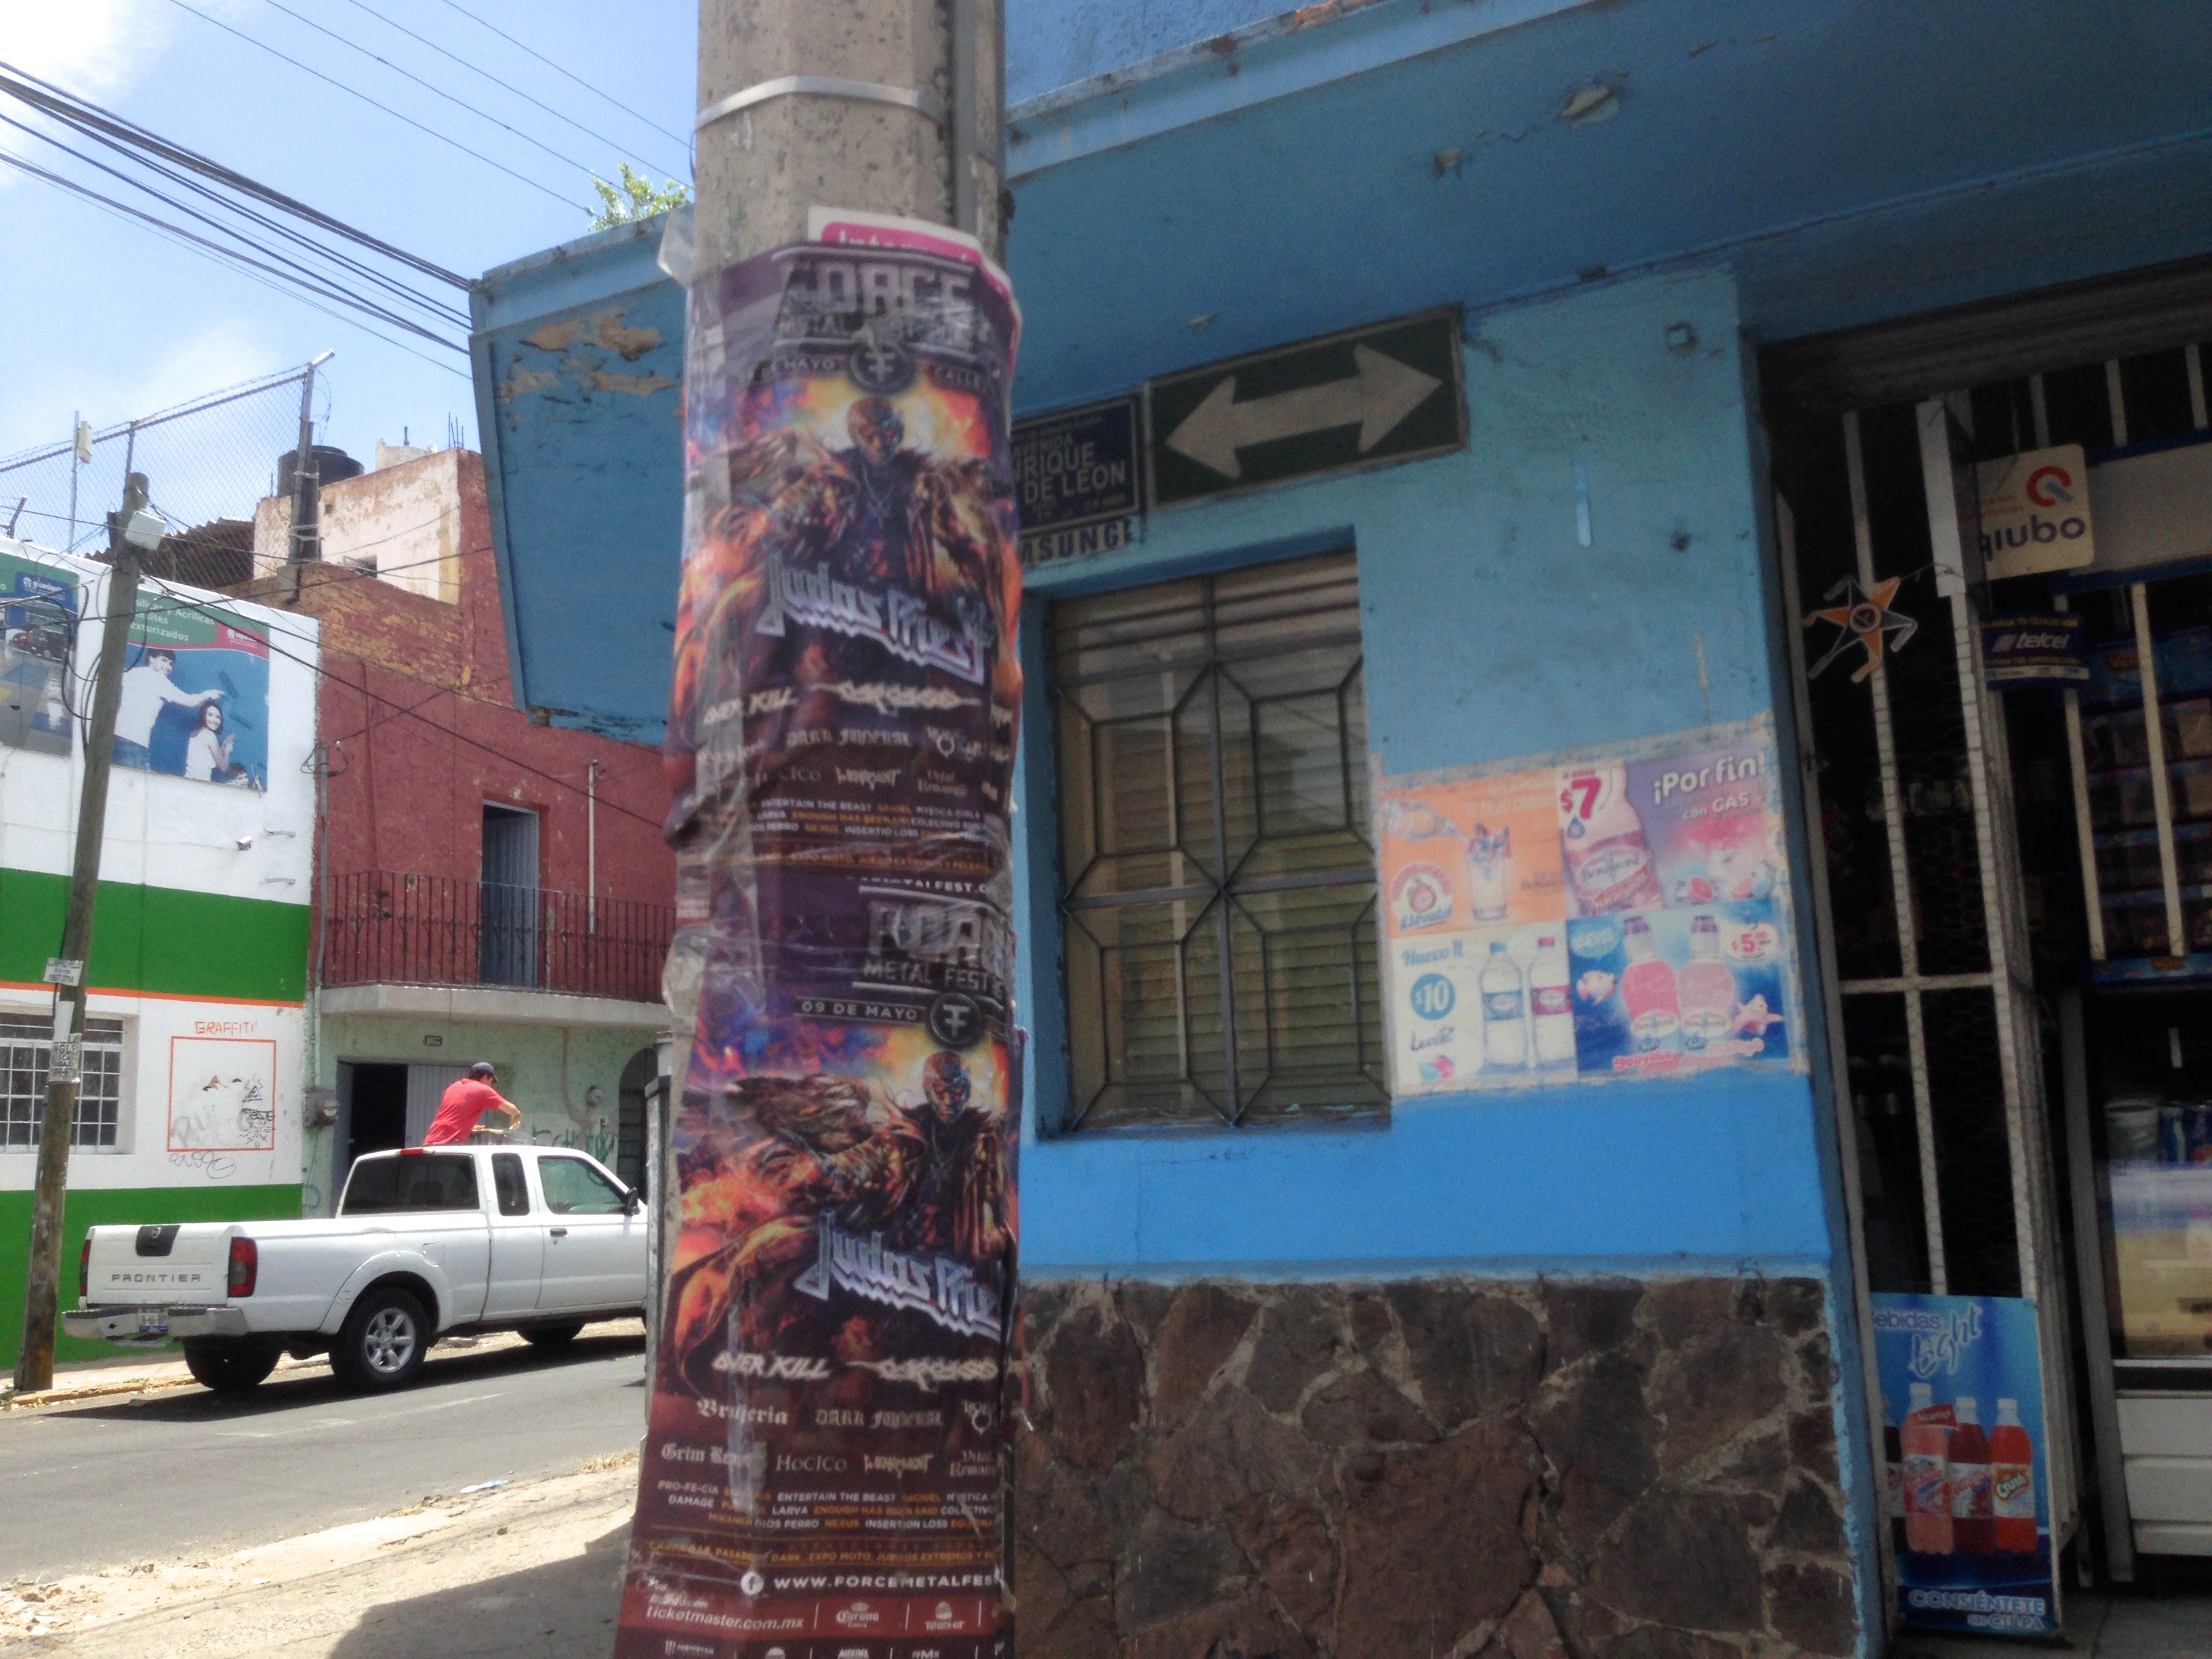
street, advertising, graffiti, art, mural, urban area